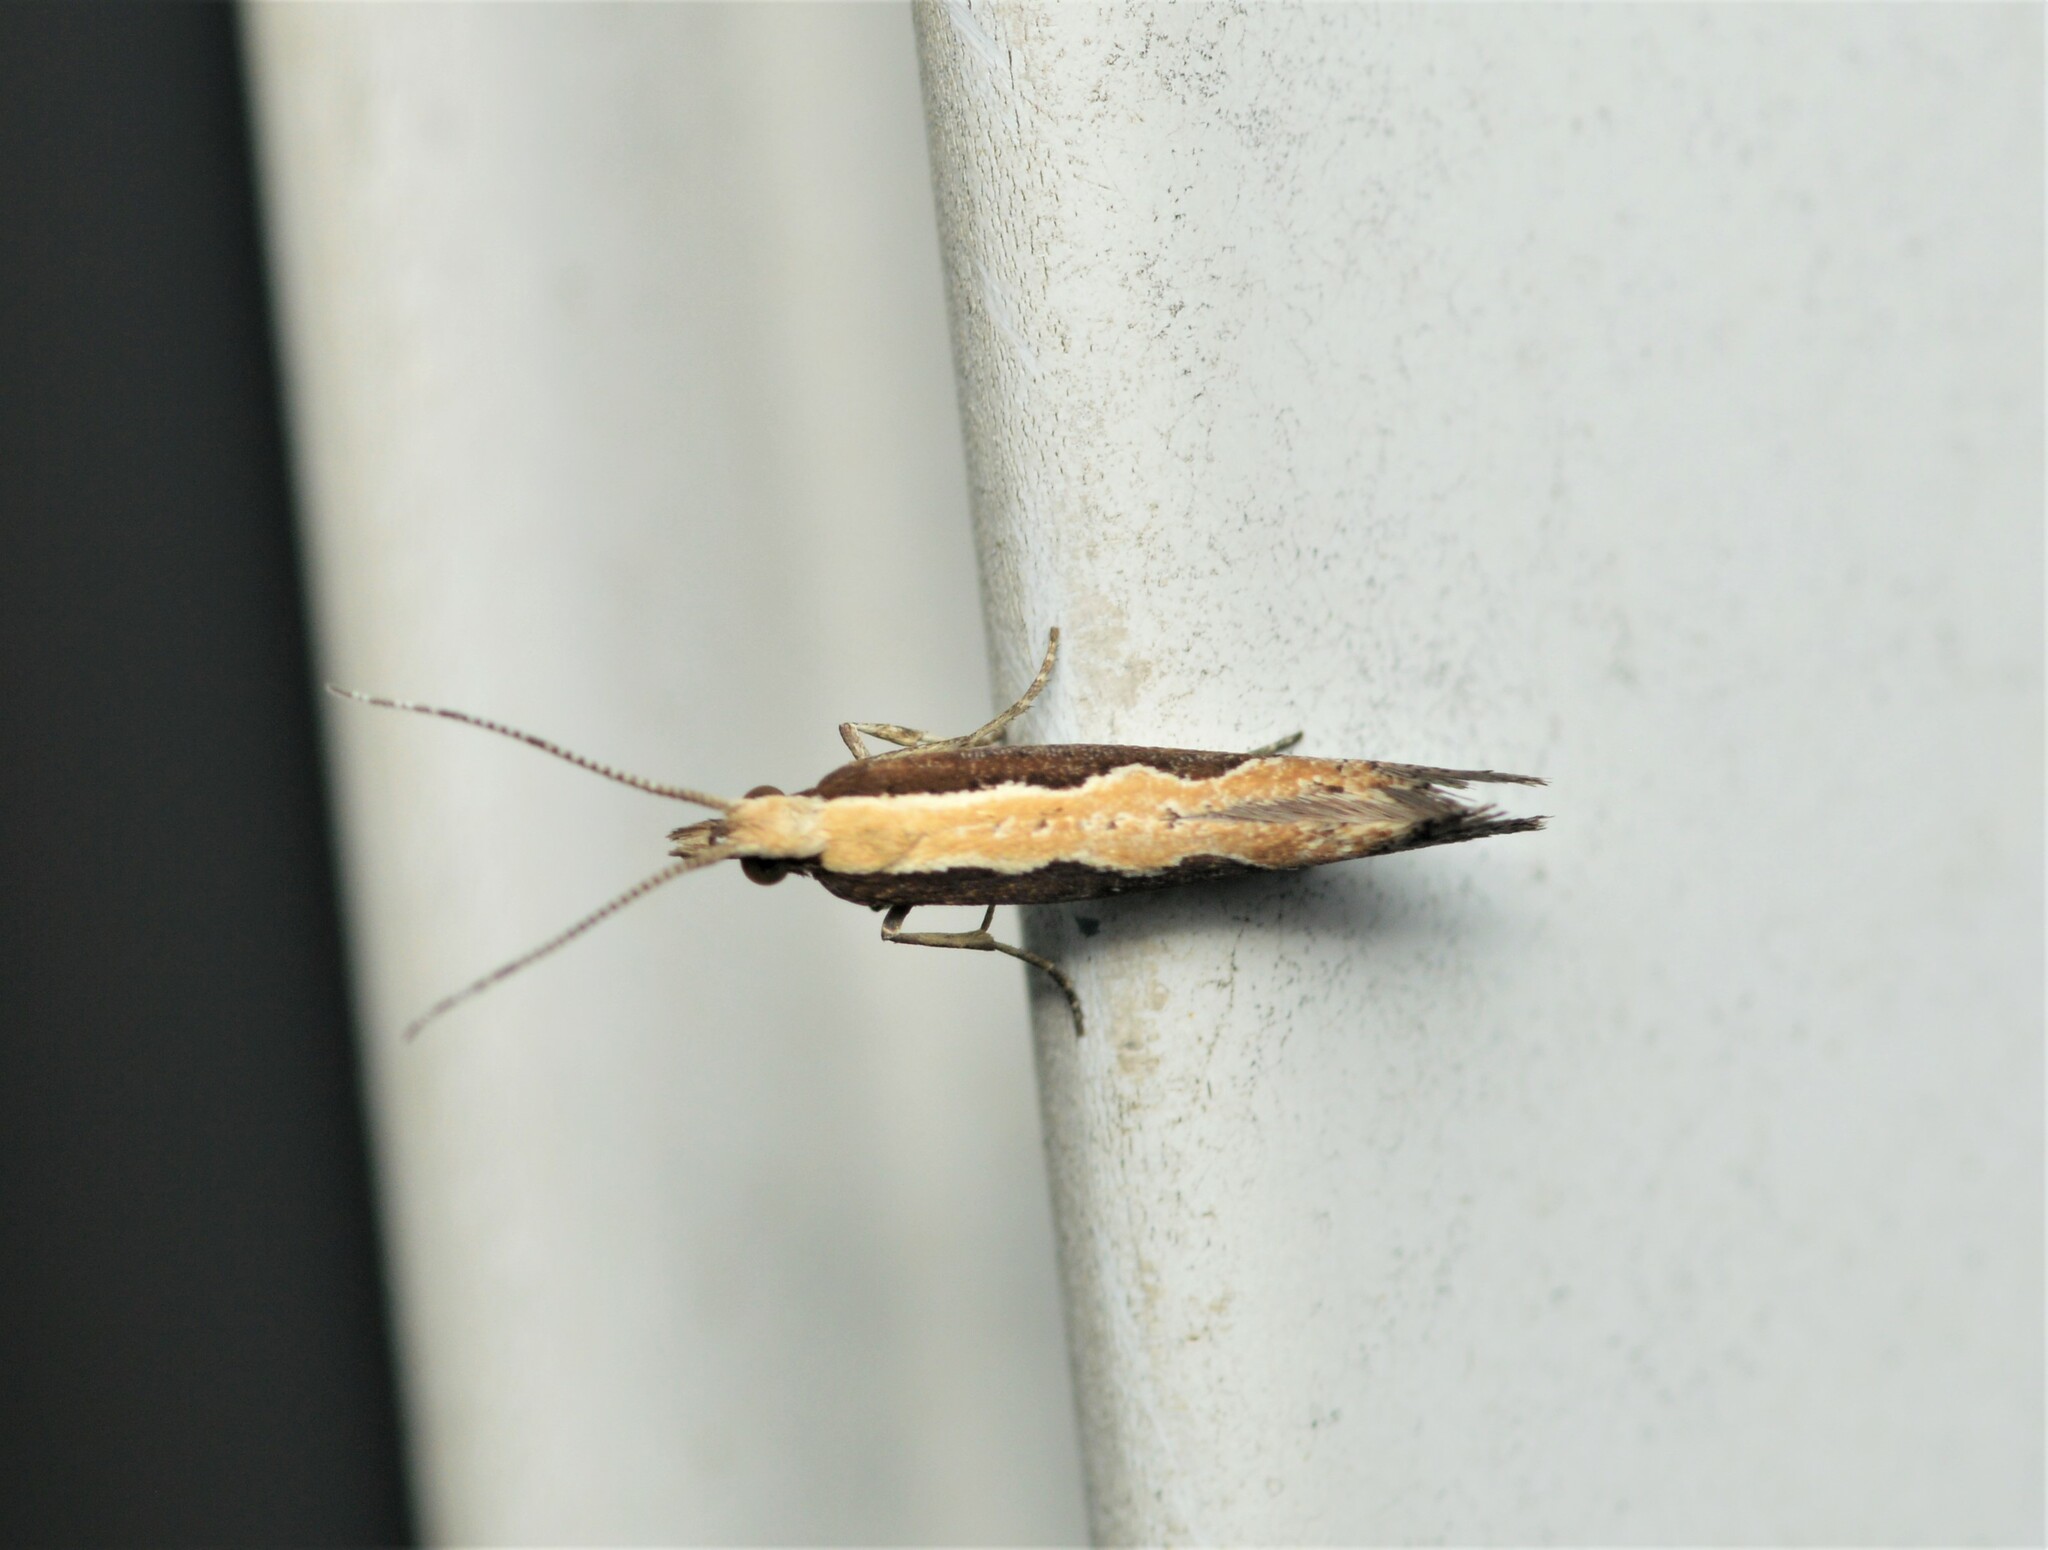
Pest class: diamondback_moth